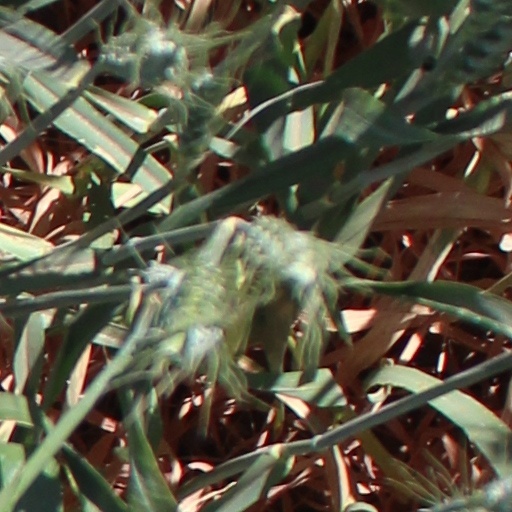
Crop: wheat